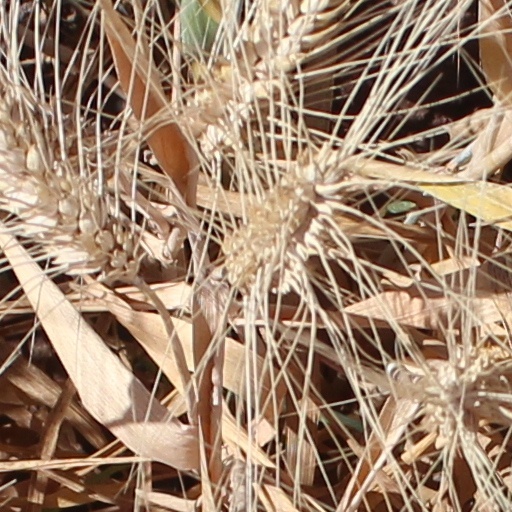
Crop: wheat